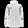
Label: Coat